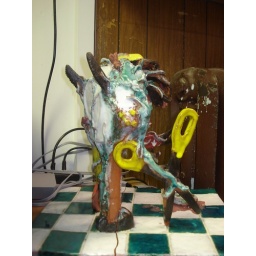
What lives under the kitchen sink 6